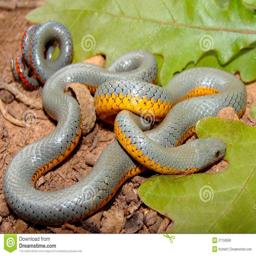
Animal: snakes